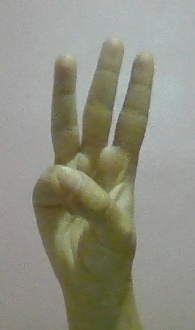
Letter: thaa